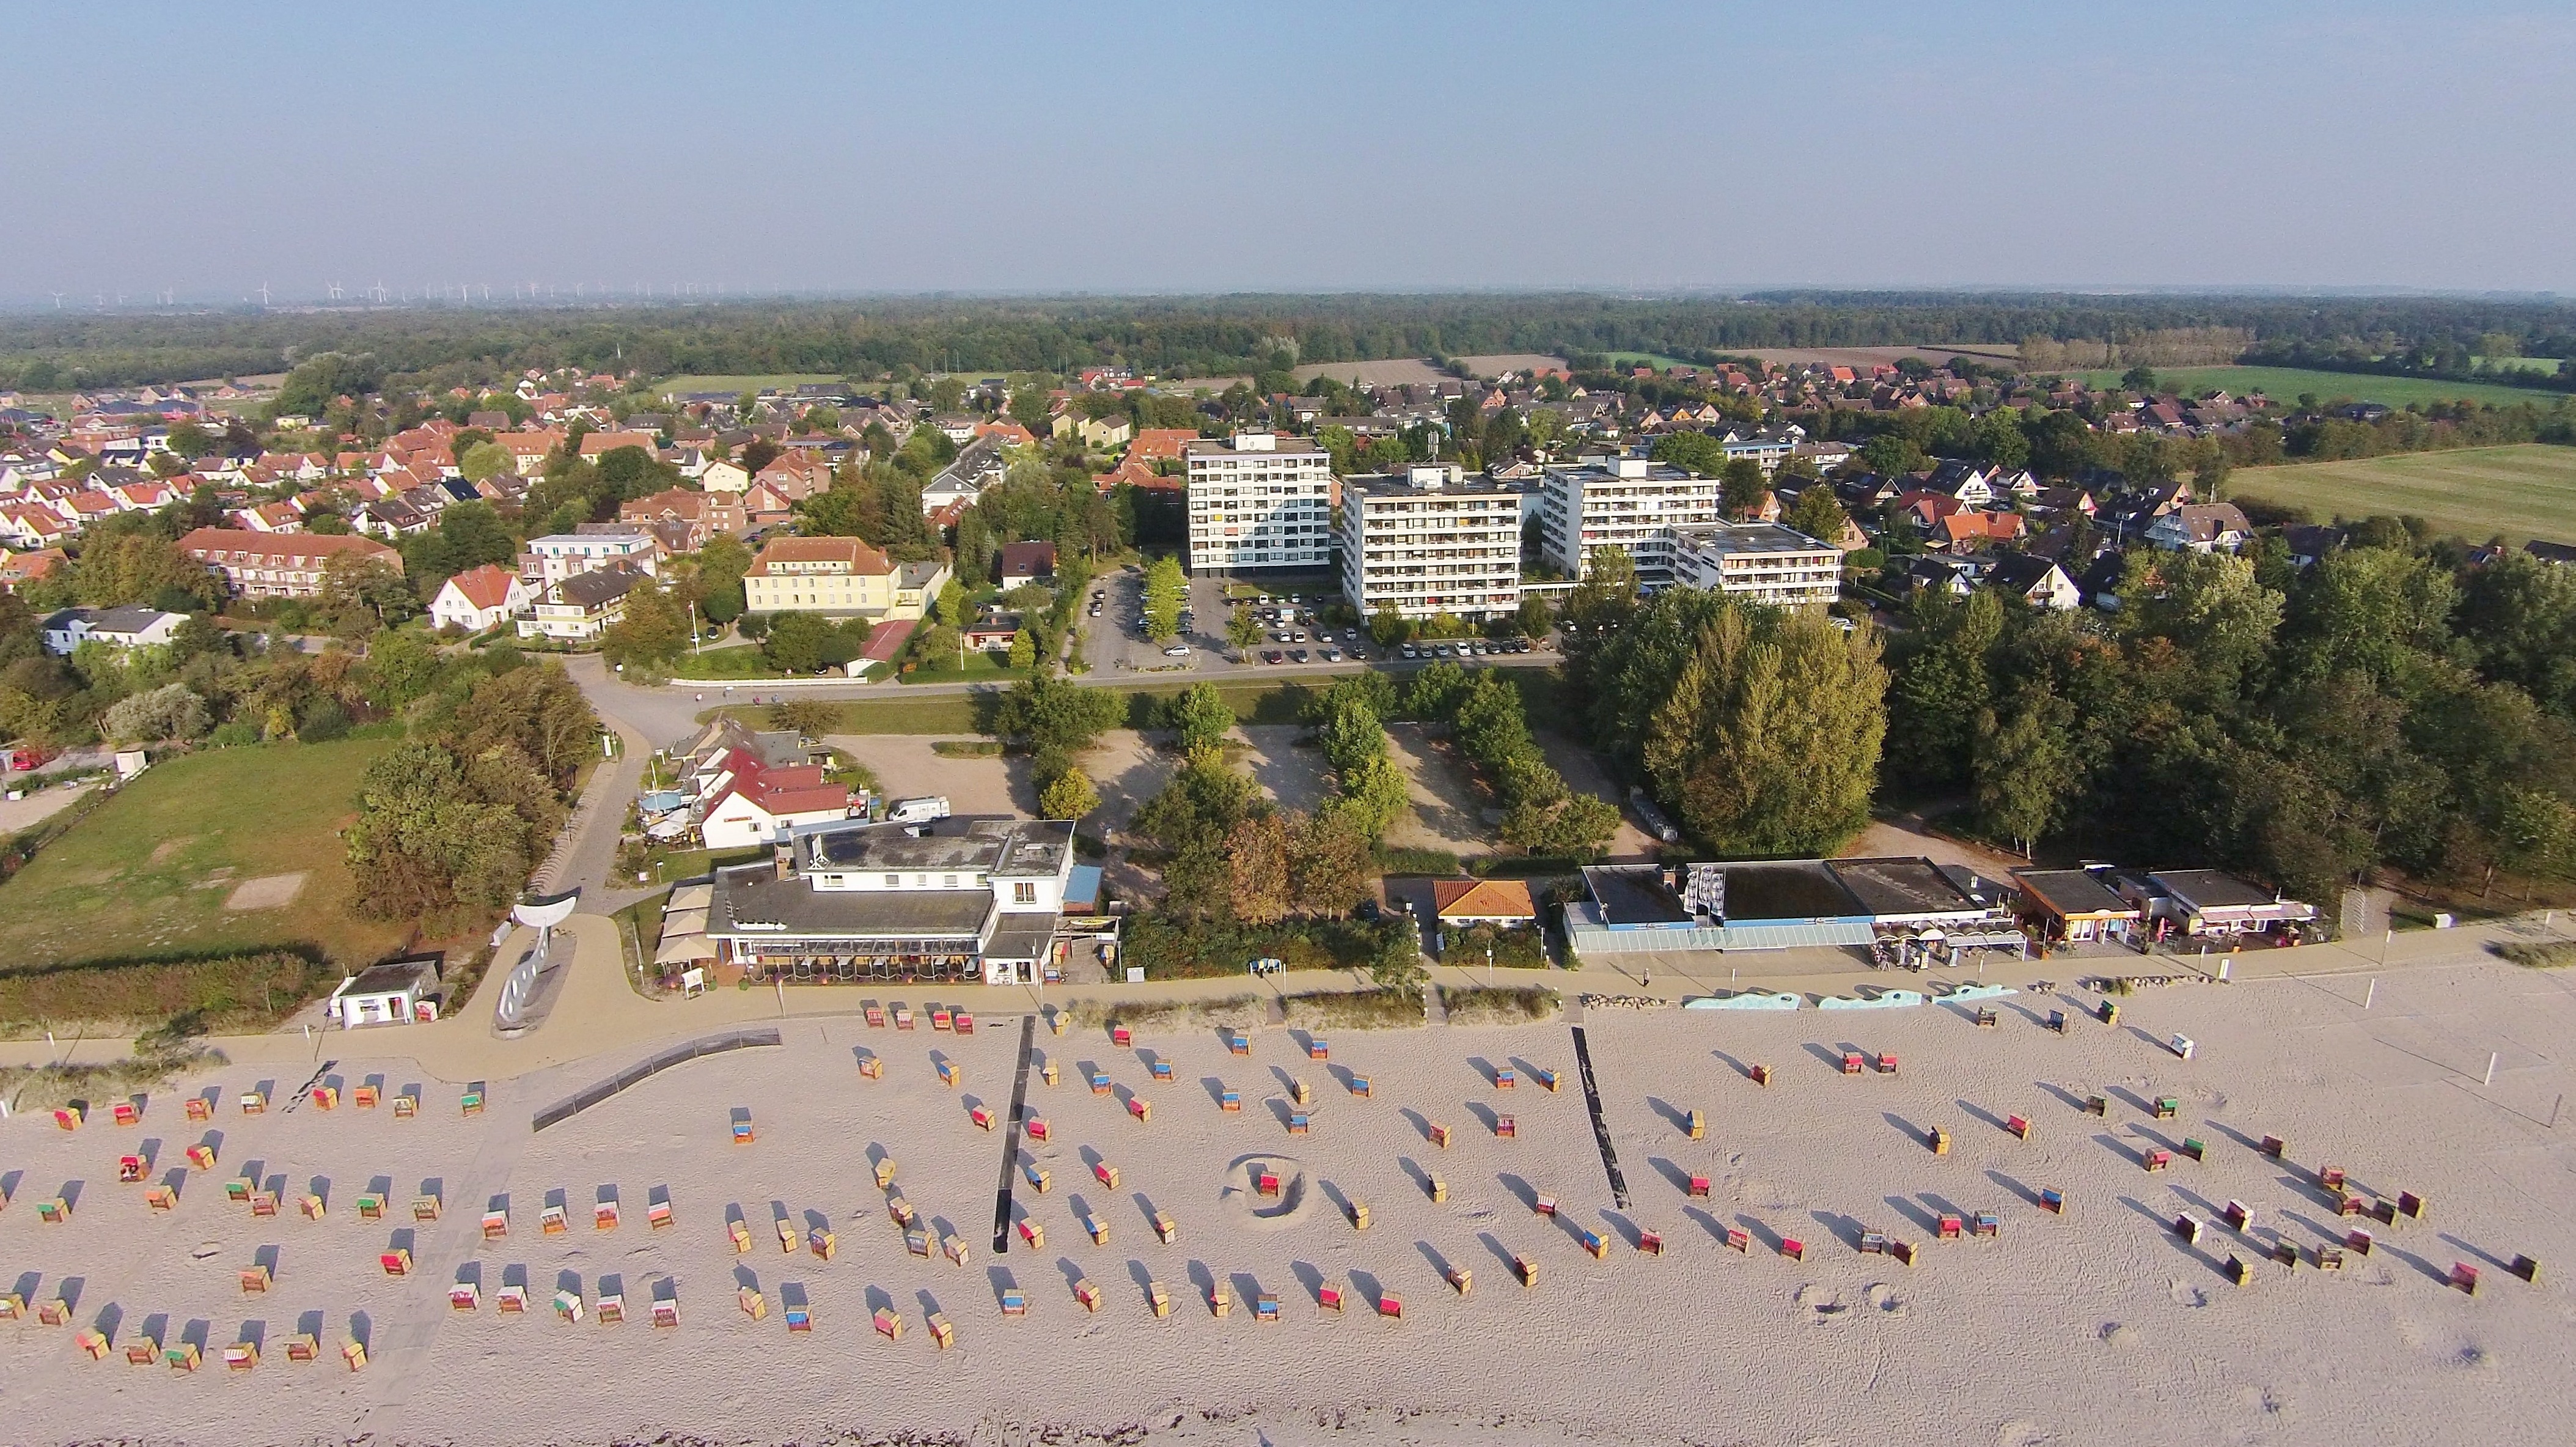
beach, sea, coast, town, panorama, bay, baltic sea, aerial photography, kellenhusen, residential area, luftbilaufnahme